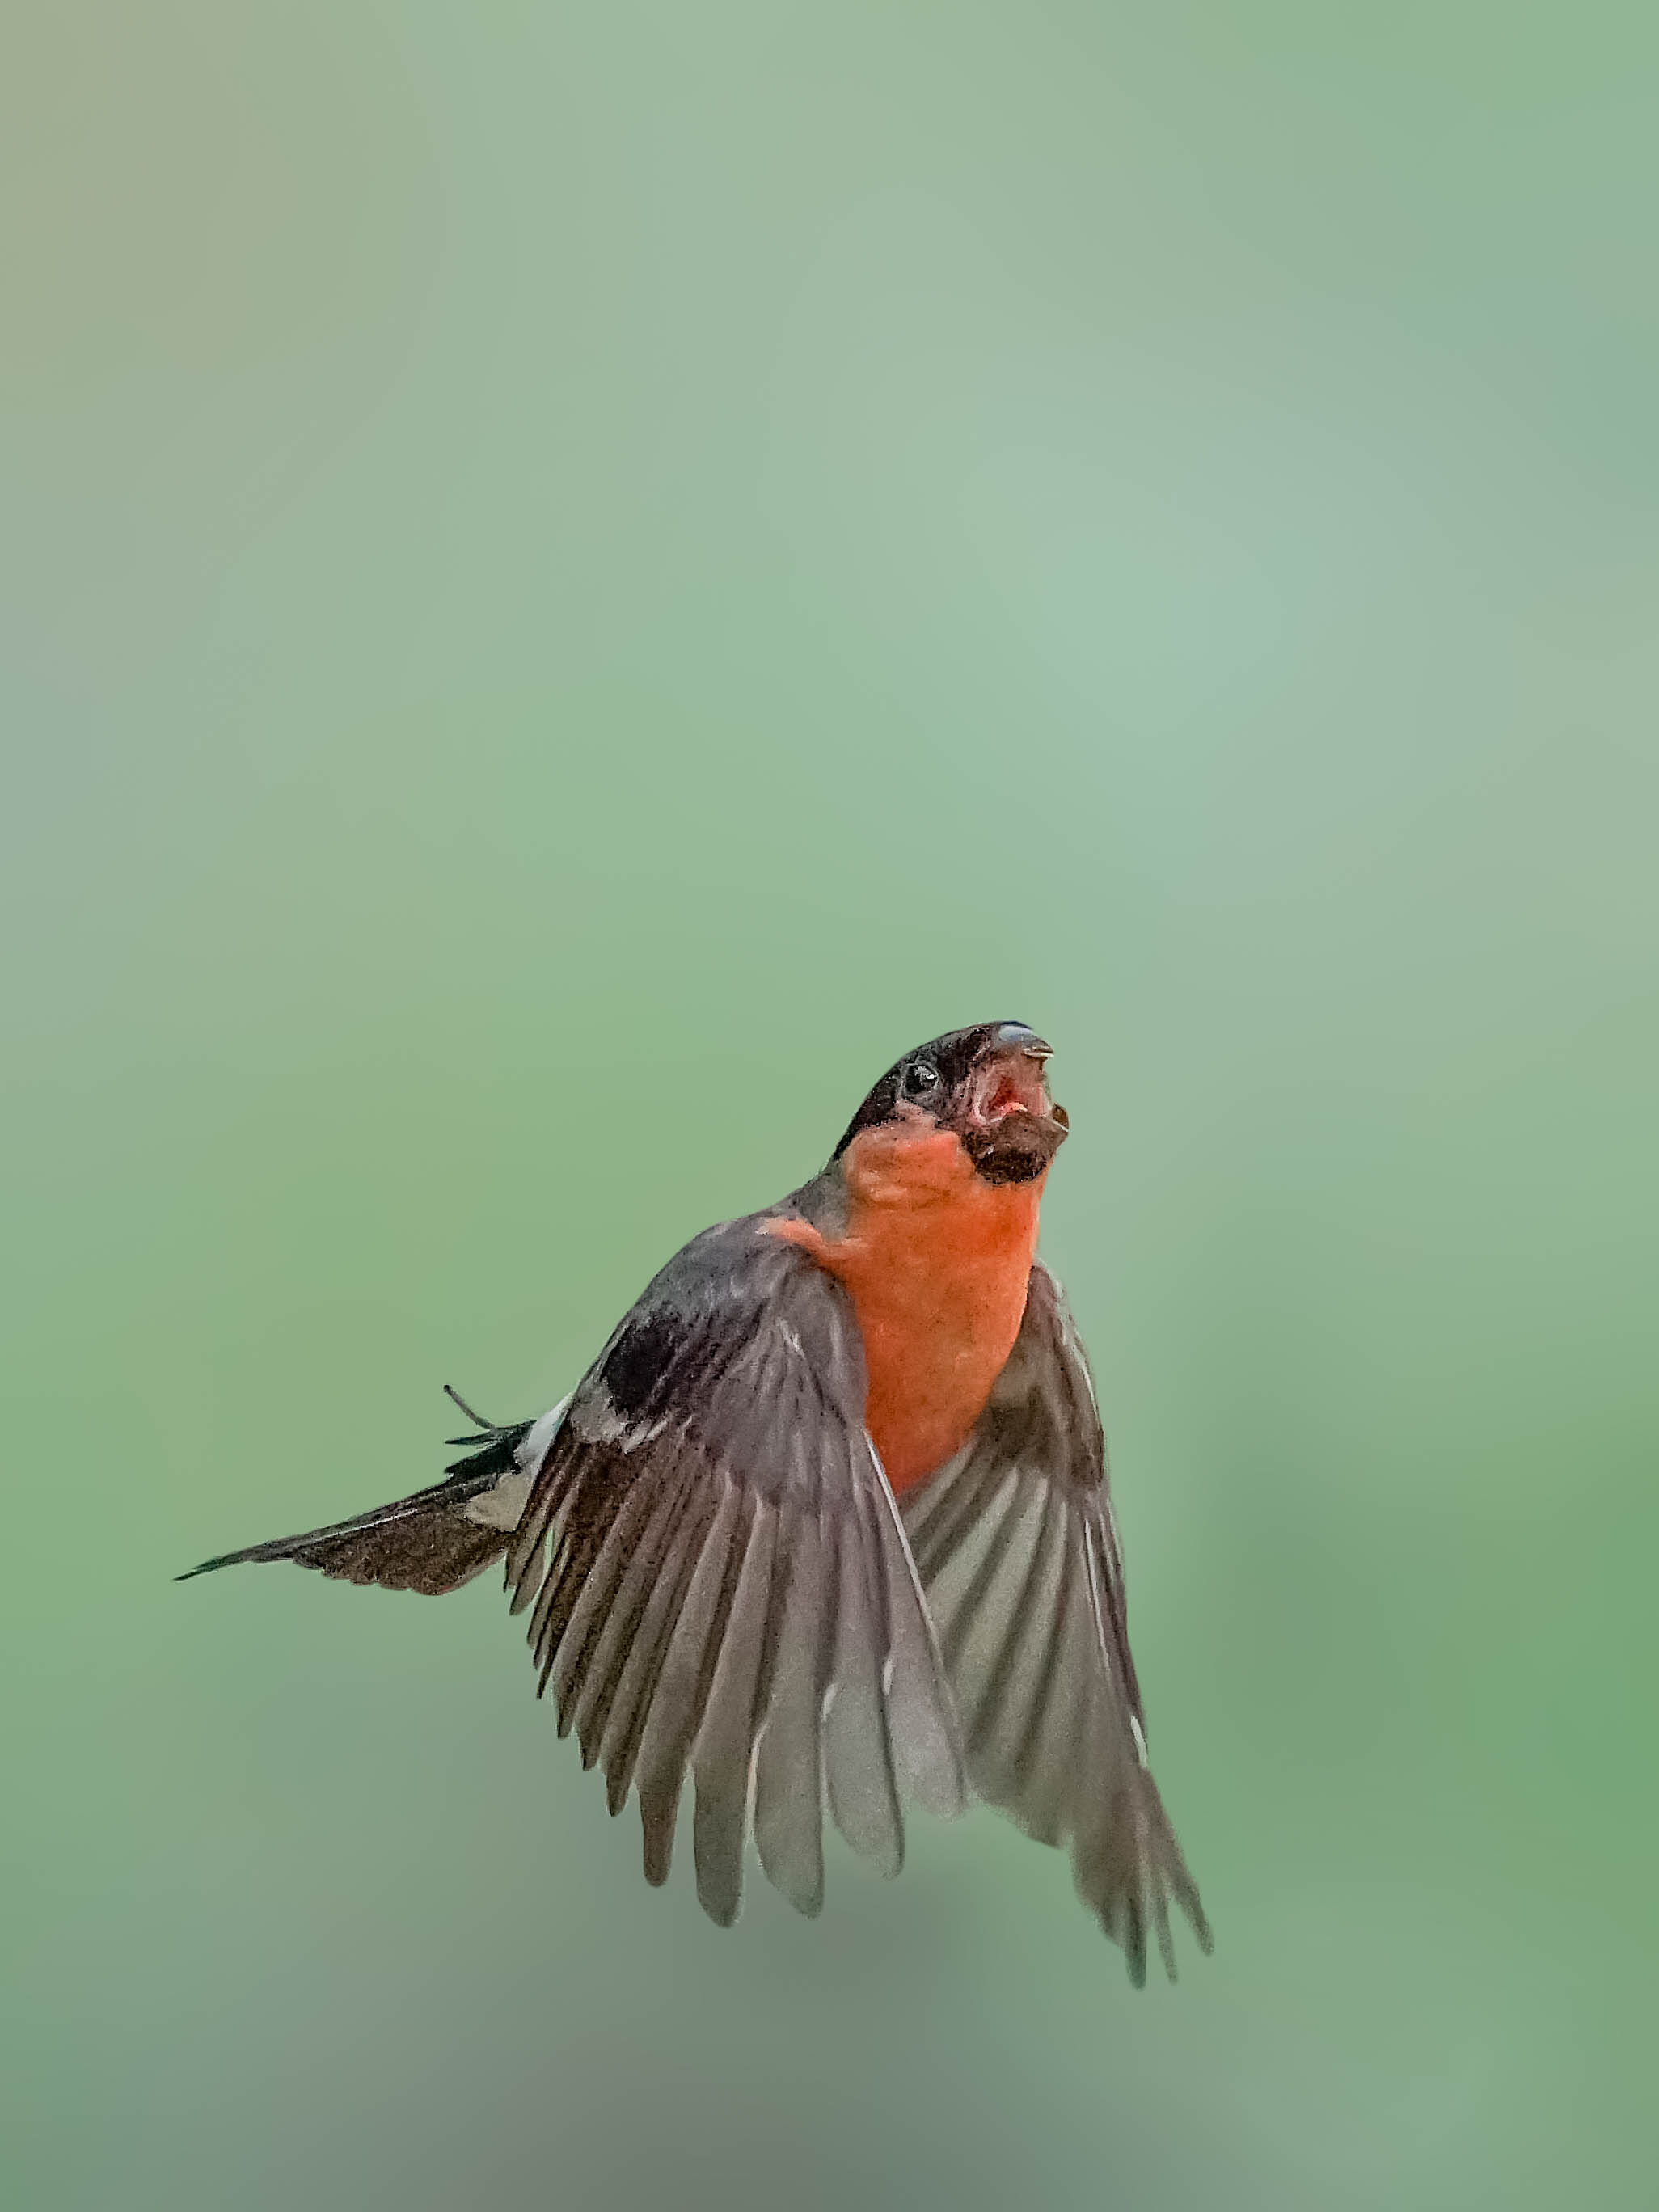
branch, bird, wing, wildlife, beak, flight, fauna, close up, vertebrate, sparrow, finch, birdinflight, bif, bullfinch, angrybird, house sparrow, old world flycatcher, perching bird